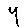
Label: 4